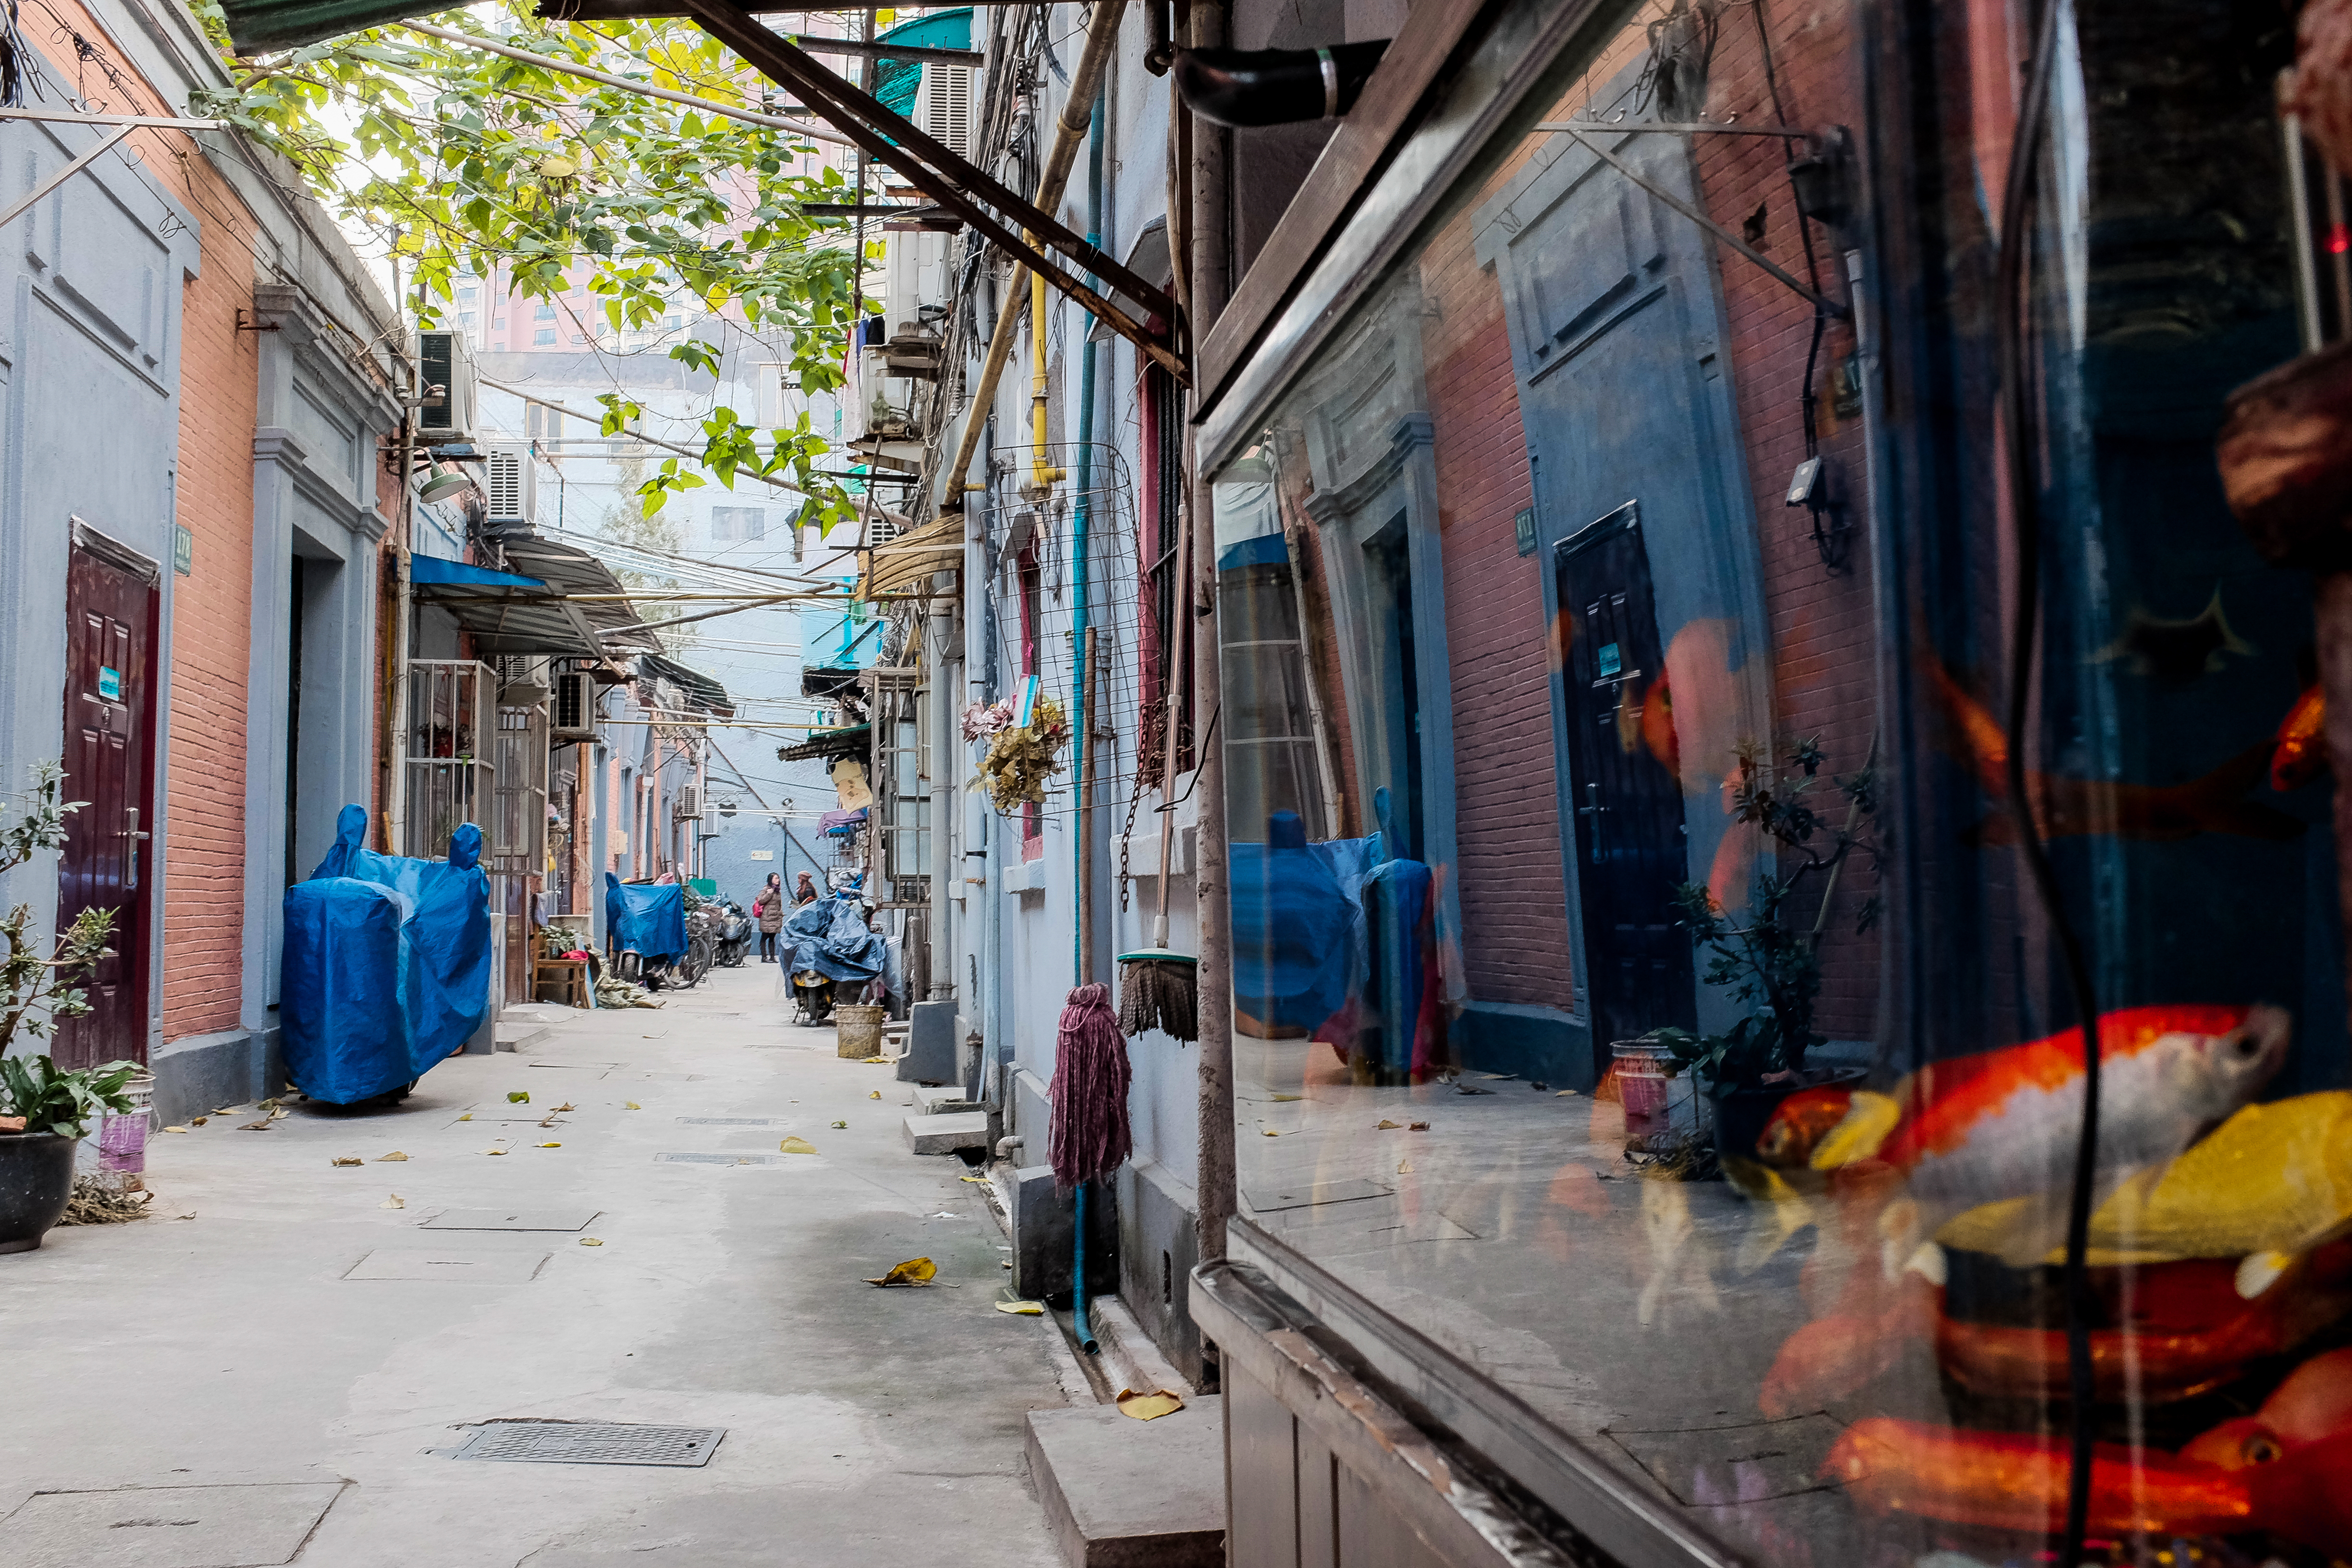
pedestrian, road, street, town, alley, city, animal, urban, downtown, travel, transport, color, asia, market, lane, use, infrastructure, lanes, heritage, tiere, china, asien, strase, kulturerbe, preservation, schanghai, historicurbanlandscape, neighbourhood, urbanfabric, traditionalhousing, stadtfunktionen, urban area, human settlement